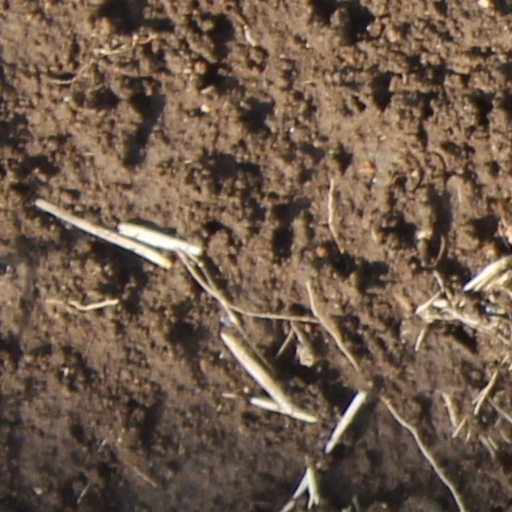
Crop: wheat